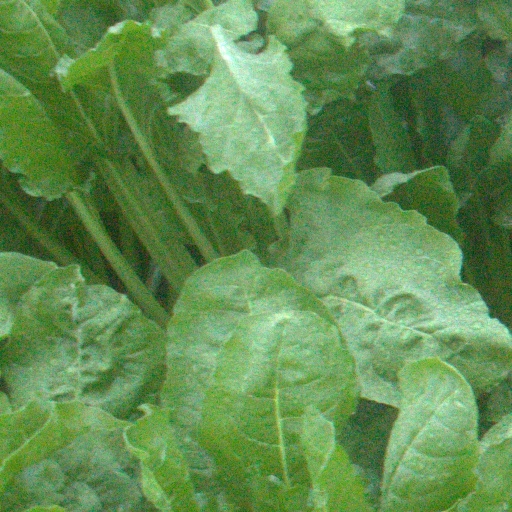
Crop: sugar beet